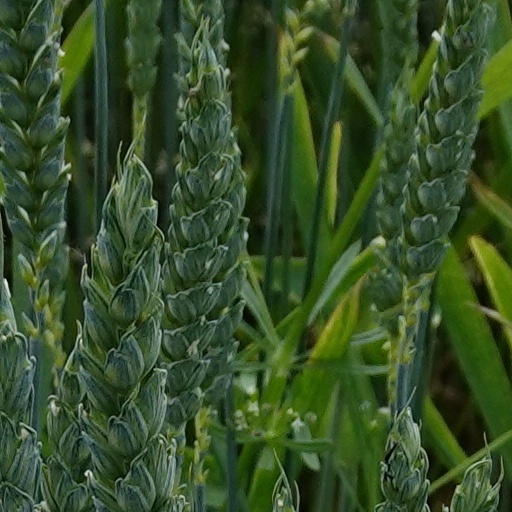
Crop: wheat